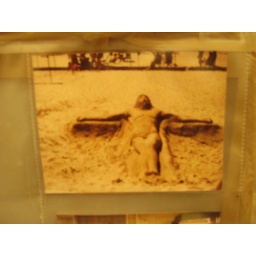
Photogamer: Take a photo of a photo. Upload it to the group. Live the dream.Jezus sand sculpture at the beach in Spain.